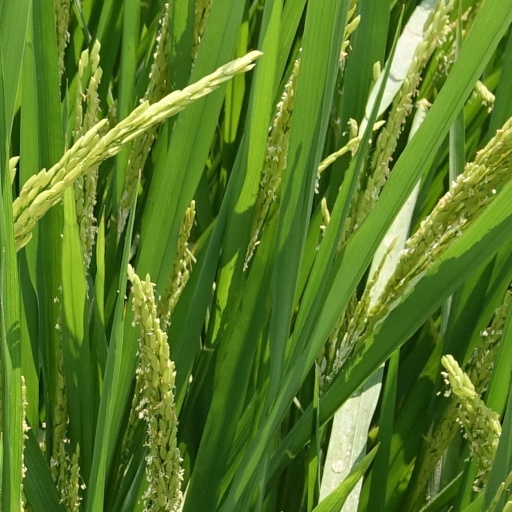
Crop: rice